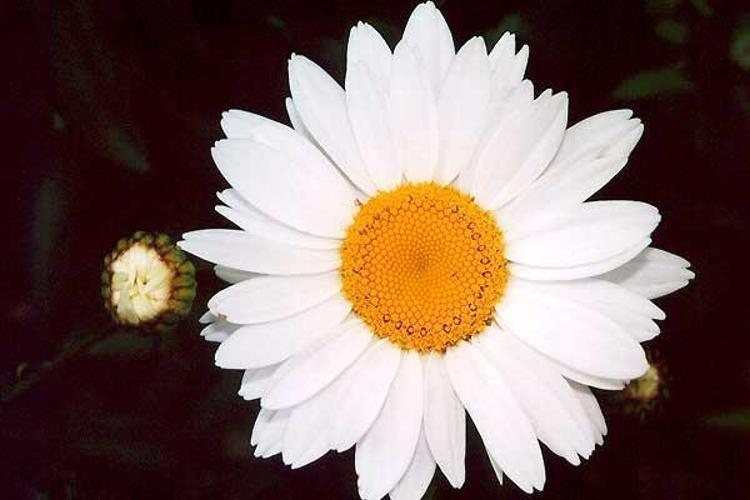
Label: oxeye daisy